Assyrian conquest of Egypt

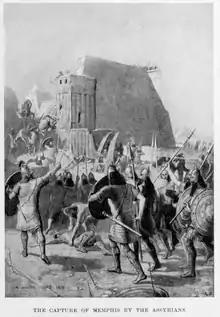
Capture of Memphis by the Assyrians.

Ashurbanipal, or "Ashur-bani-apli" ("Ashurbanapli, Asnapper"), succeeded his father Esarhaddon to the throne. He continued to campaign in and to dominate Egypt, when not distracted by having to deal with pressures from the Medes to the east, and Cimmerians and Scythians to the north of Assyria. He installed a native Egyptian Pharaoh, Psammetichus, as a vassal king in 664 BCE.